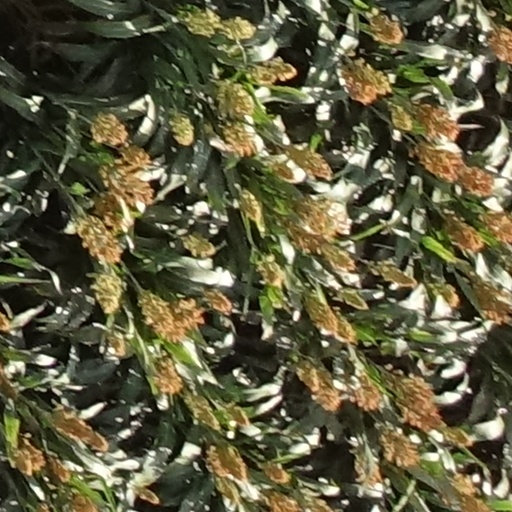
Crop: sorghum